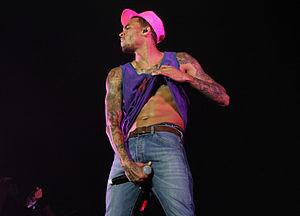
Chris Brown, de son vrai nom Christopher Maurice Brown, est un chanteur, danseur-chorégraphe, auteur-compositeur-interprète, acteur et réalisateur américain né le 5 mai 1989 à Tappahannock en Virginie. Débutant dans le chant et la danse à un jeune âge, il signe avec le label Jive Records en 2004, et fait paraître son premier album éponyme l'année suivante. Il atteint la seconde place du Billboard 200 américain, et est plus tard certifié double disque de platine par la Recording Industry Association of America. Avec son premier single Run It! en pole position du Billboard Hot 100 américain, il devient le premier musicien, depuis Diddy en 1997, dont le premier single se classe en première position.